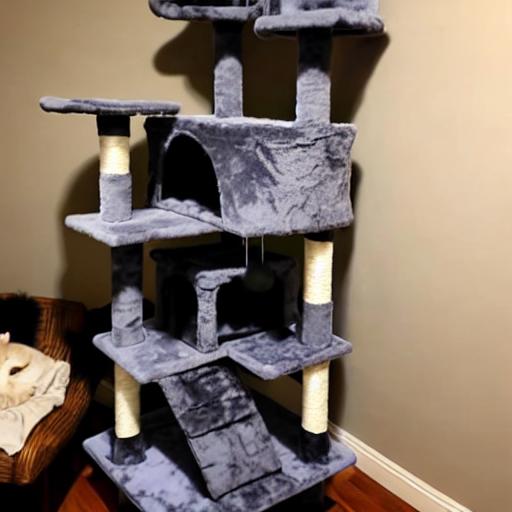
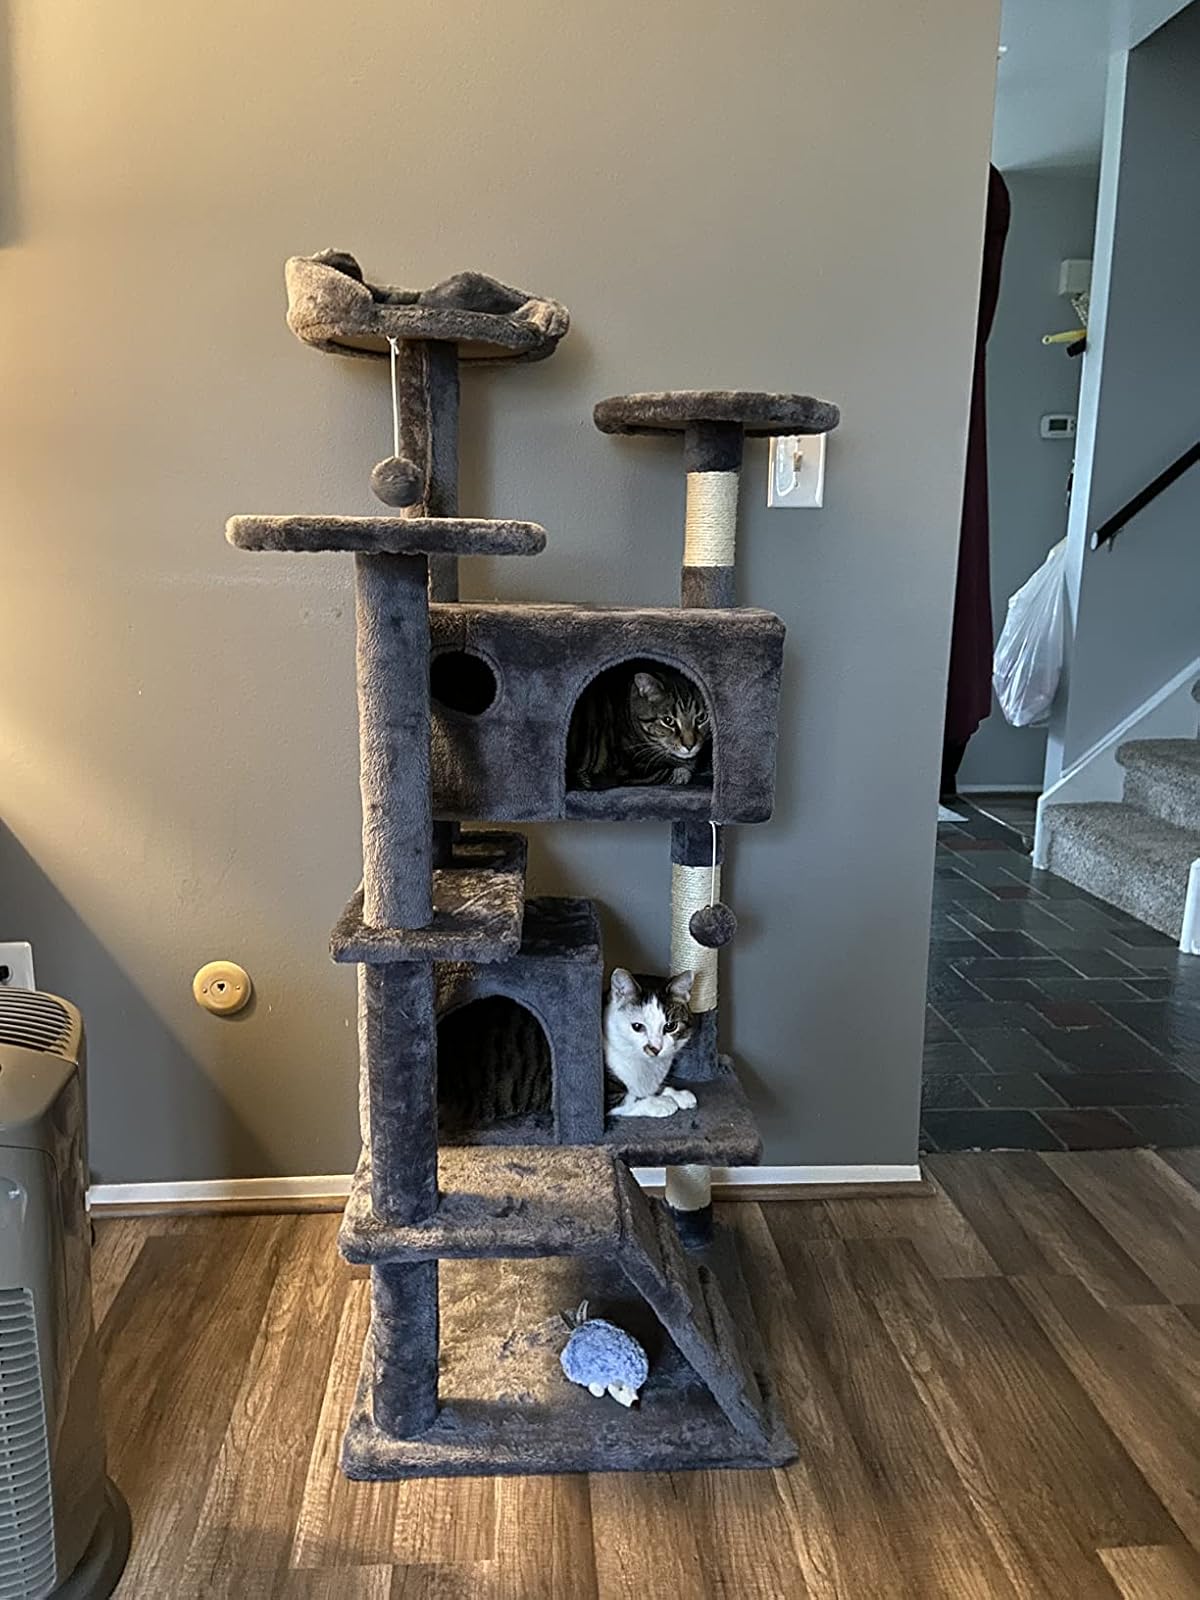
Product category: items_cat tree
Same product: no